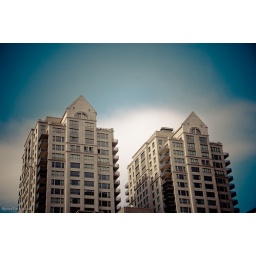
New condo buildings in Montreal on a blue sky.